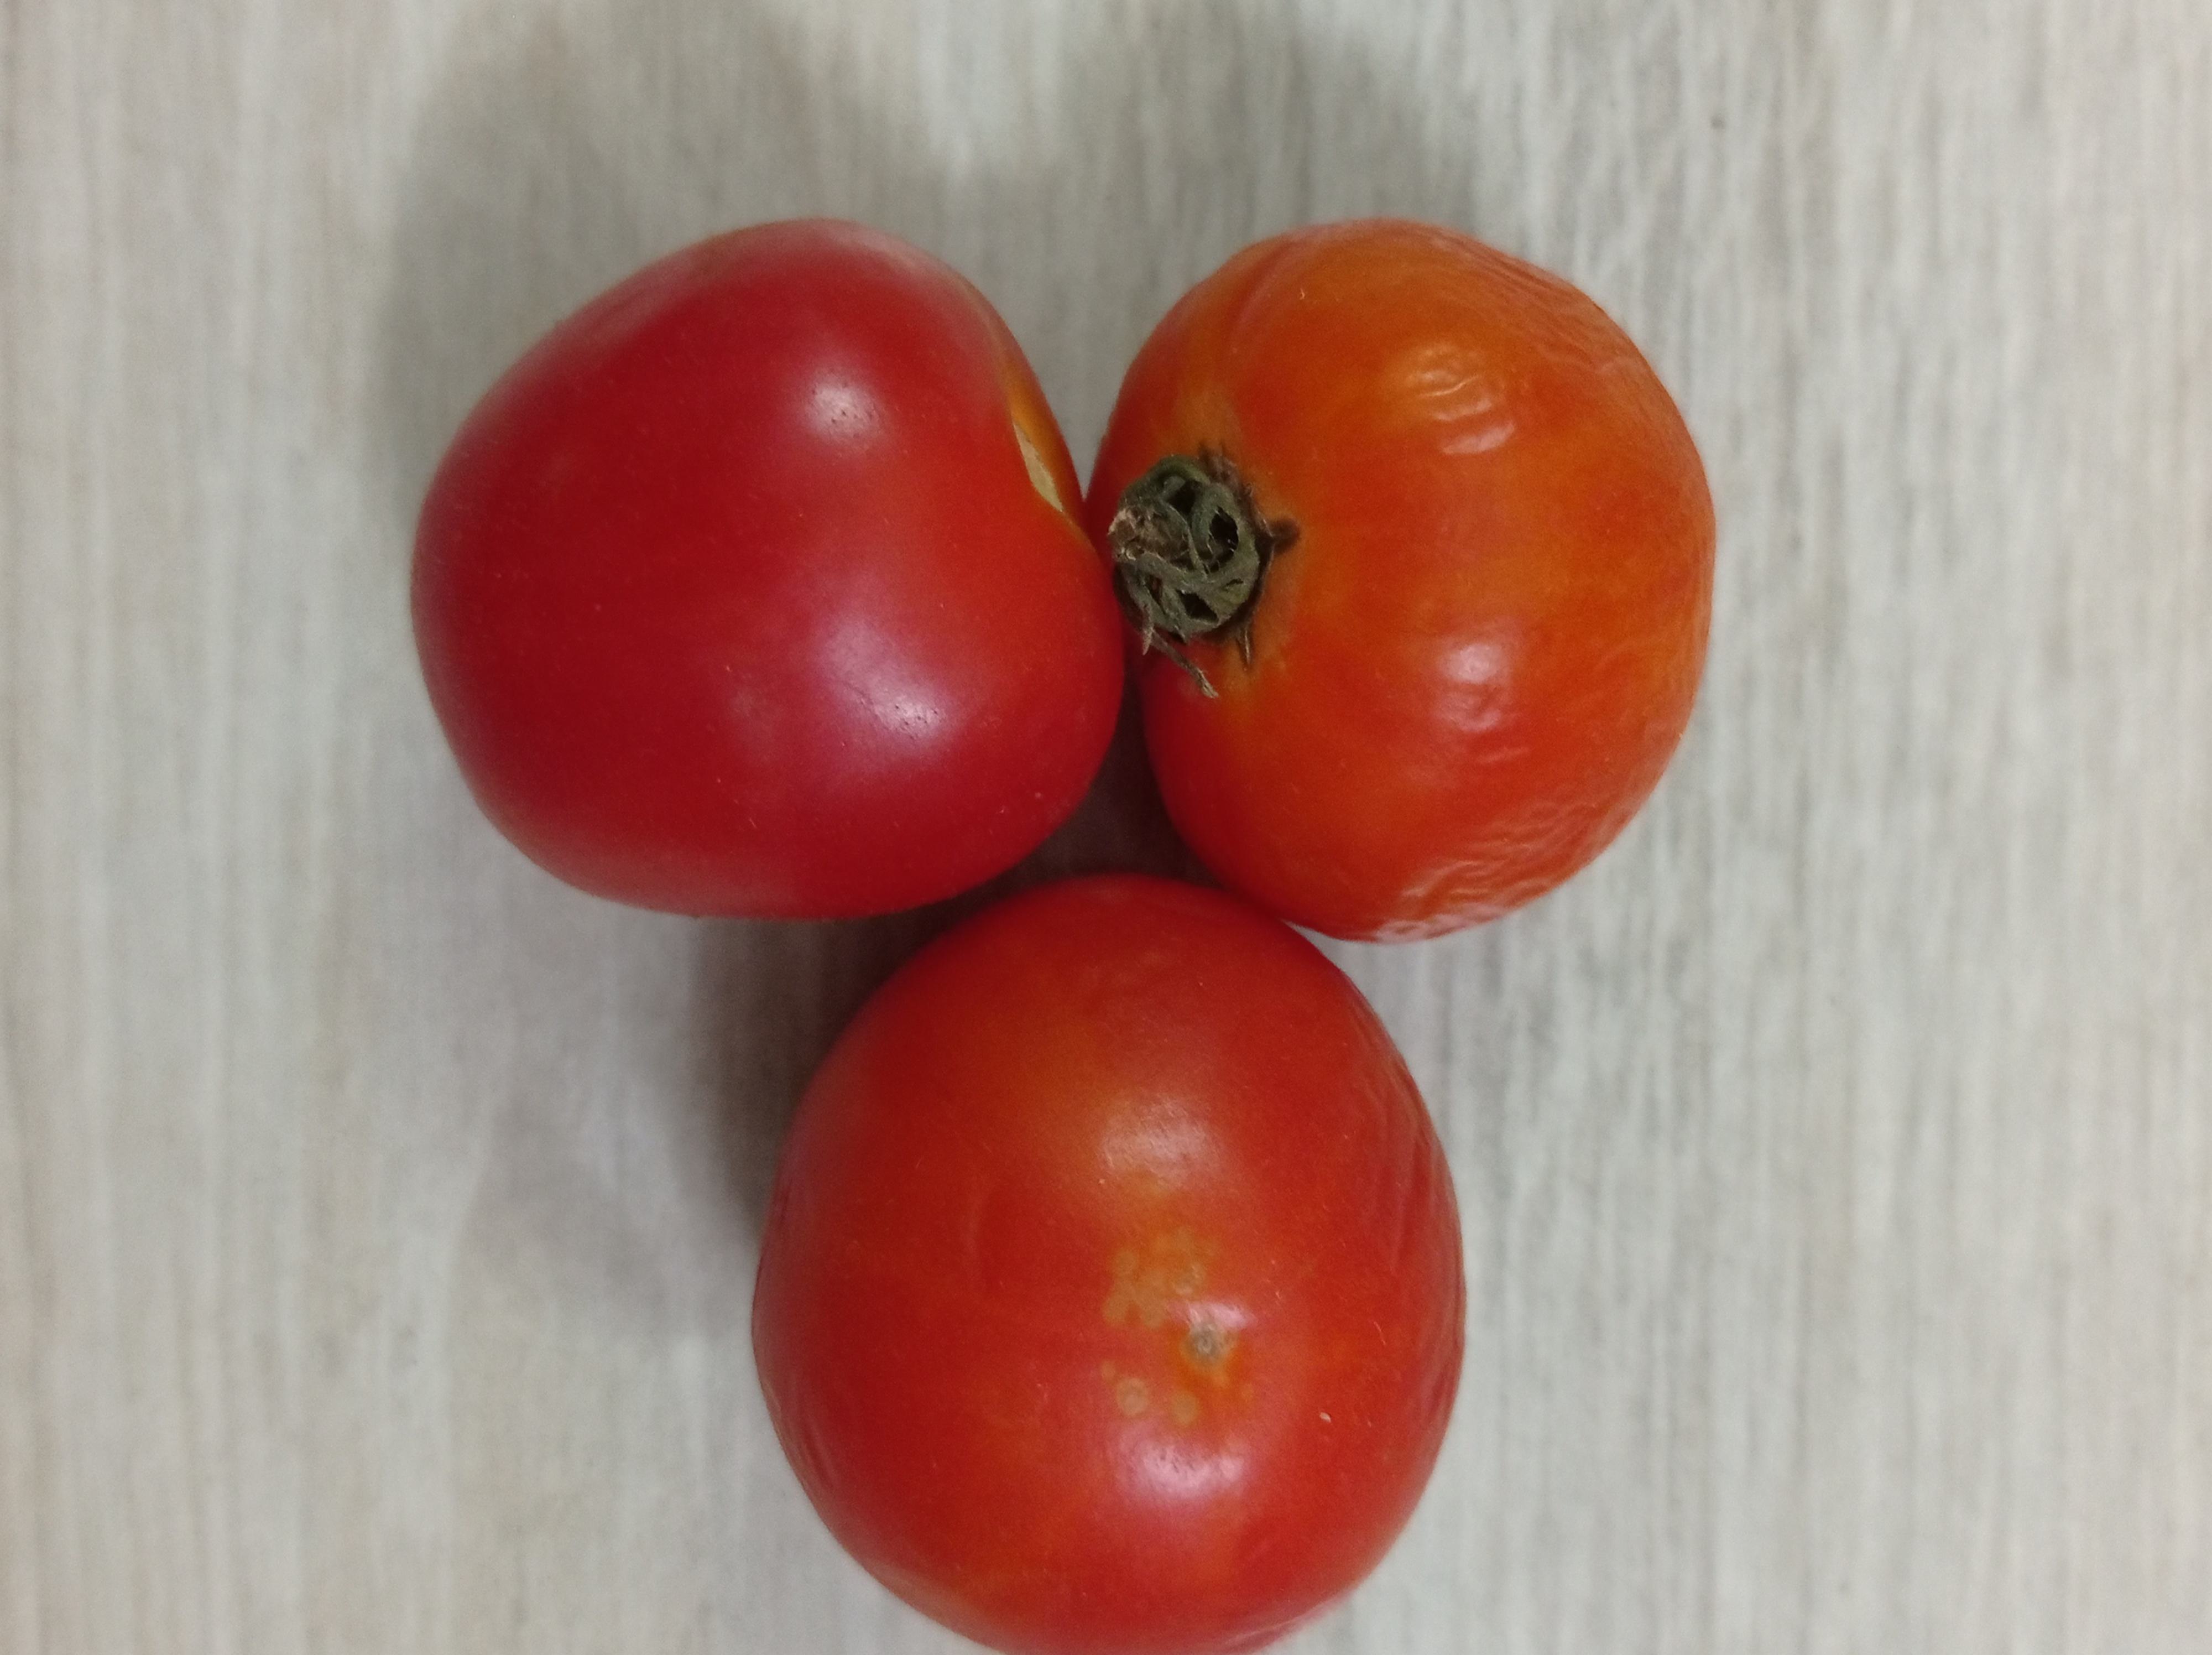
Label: Fresh